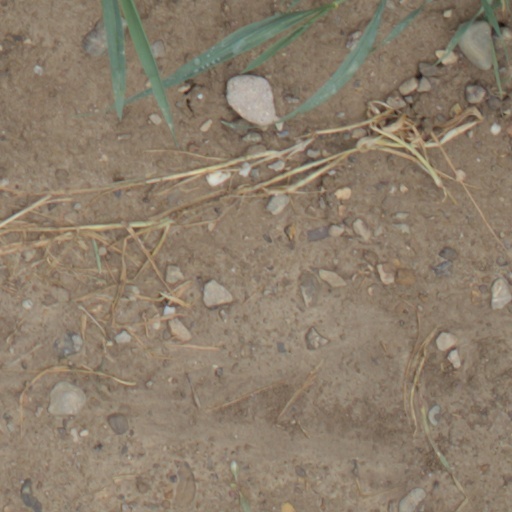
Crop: wheat